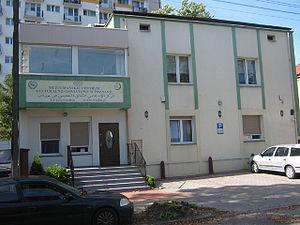
Cet article présente la liste de mosquées de Pologne.